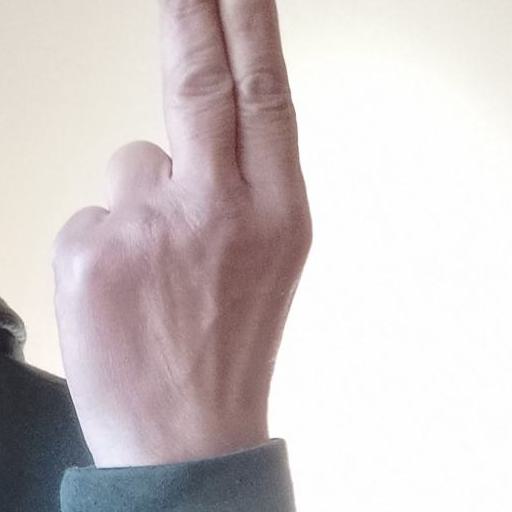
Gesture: two_up_inverted